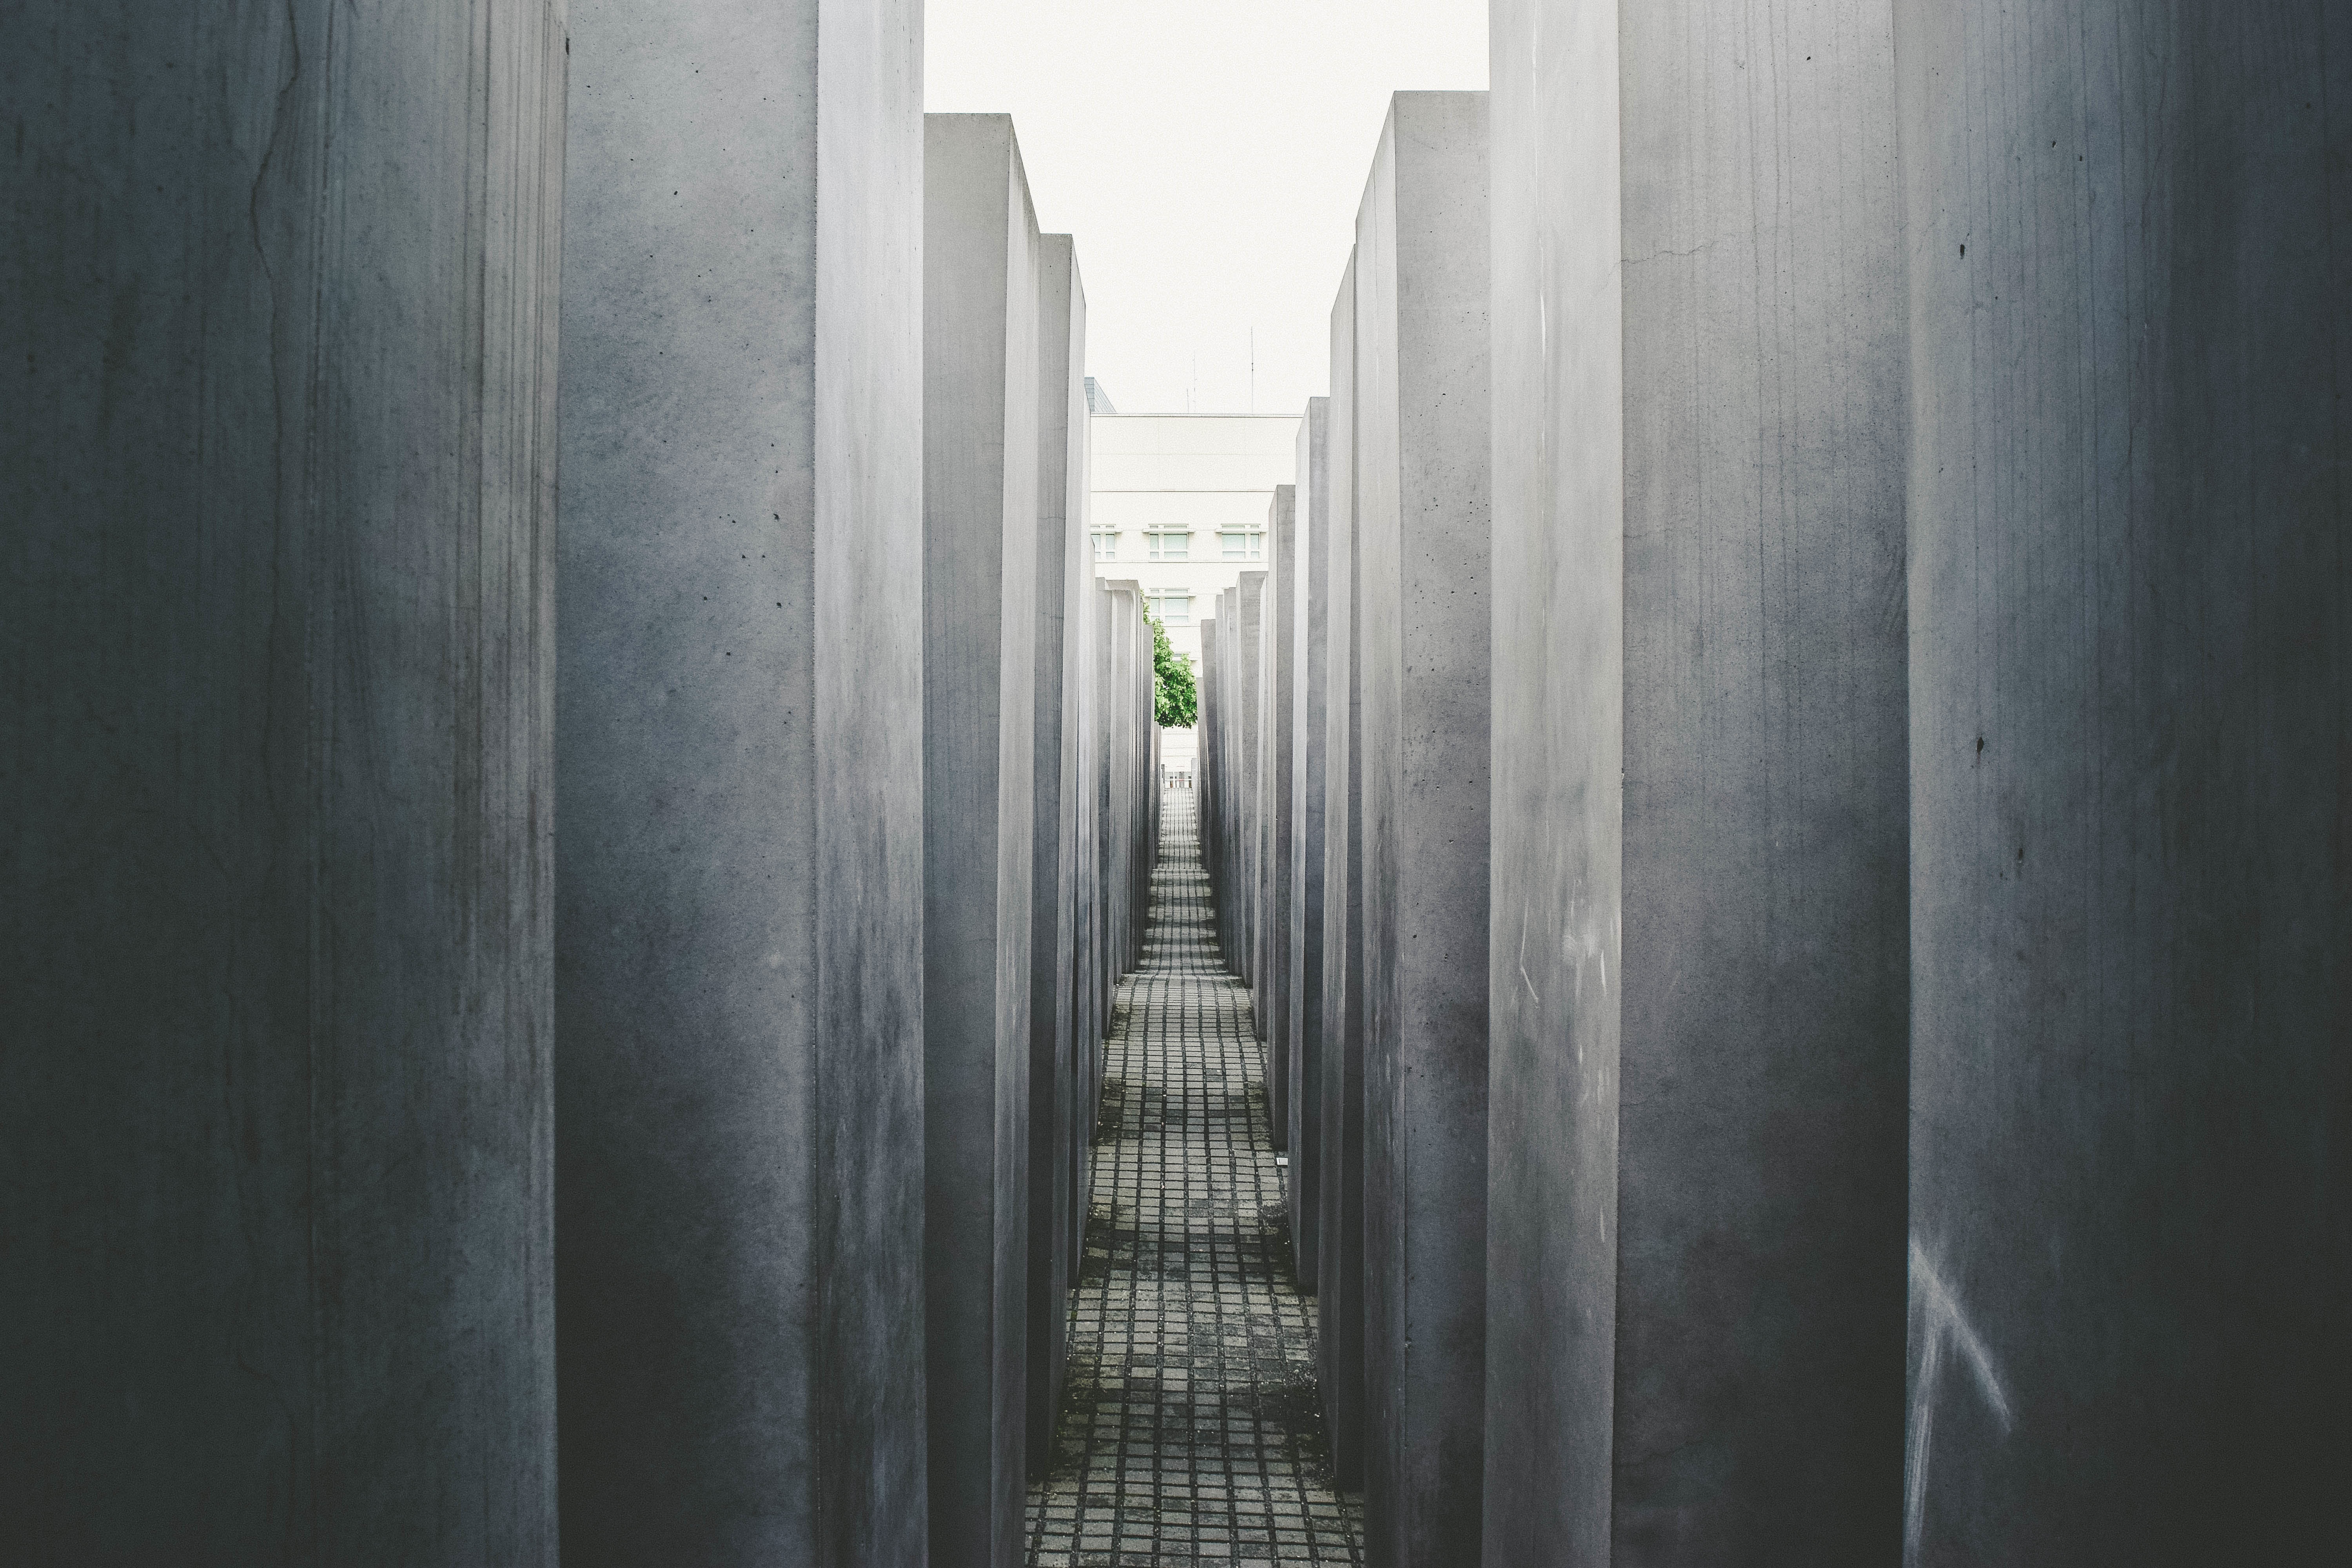
path, black and white, architecture, fog, alley, skyscraper, stone, column, darkness, monochrome, concrete, symmetry, monochrome photography, atmospheric phenomenon